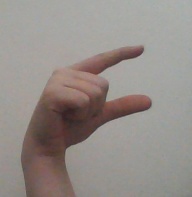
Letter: dal